History of Vilnius

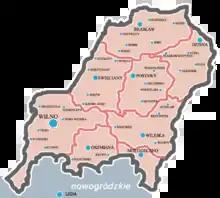
Map of the Wilno Voivodship

During the second half of the 19th and the beginning of the 20th century Vilnius also became one of the centres of Jewish, Polish, Lithuanian and Belarusian national rebirths. According to the 1897 Russian census, by mother tongue, 40% of the population was Jewish, 31% Polish, 20% Russian, 4.2% Belarusian and 2.1% Lithuanian. Jewish culture and population was so dominant that some Jewish national revival leaders argued for a new Jewish state to be founded in the Vilnius region, with the city as its capital. These national revivals happened in Vilnius because it was one of the most tolerant, progressive and liberal places in the region, a legacy of tolerance deriving from the years of the Grand Duchy of Lithuania. One of the most important Polish, Belarusian poets and writers published their works in Vilnius at that time. It was the place where the first Belarusian weekly "Nasha Niva" was founded.